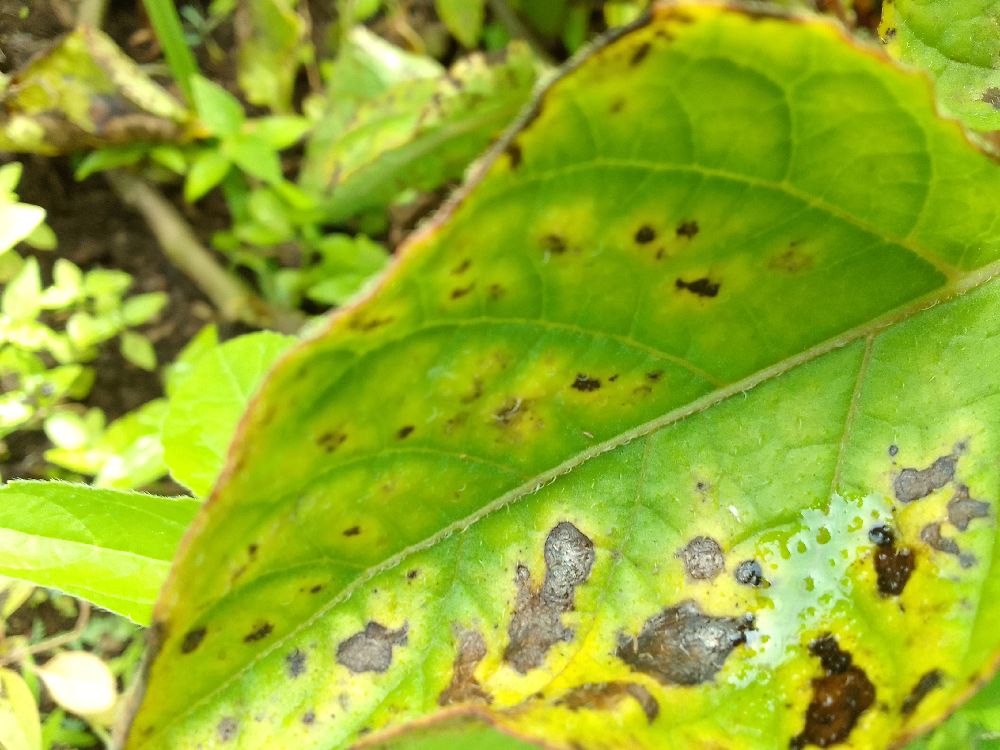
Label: Early blight